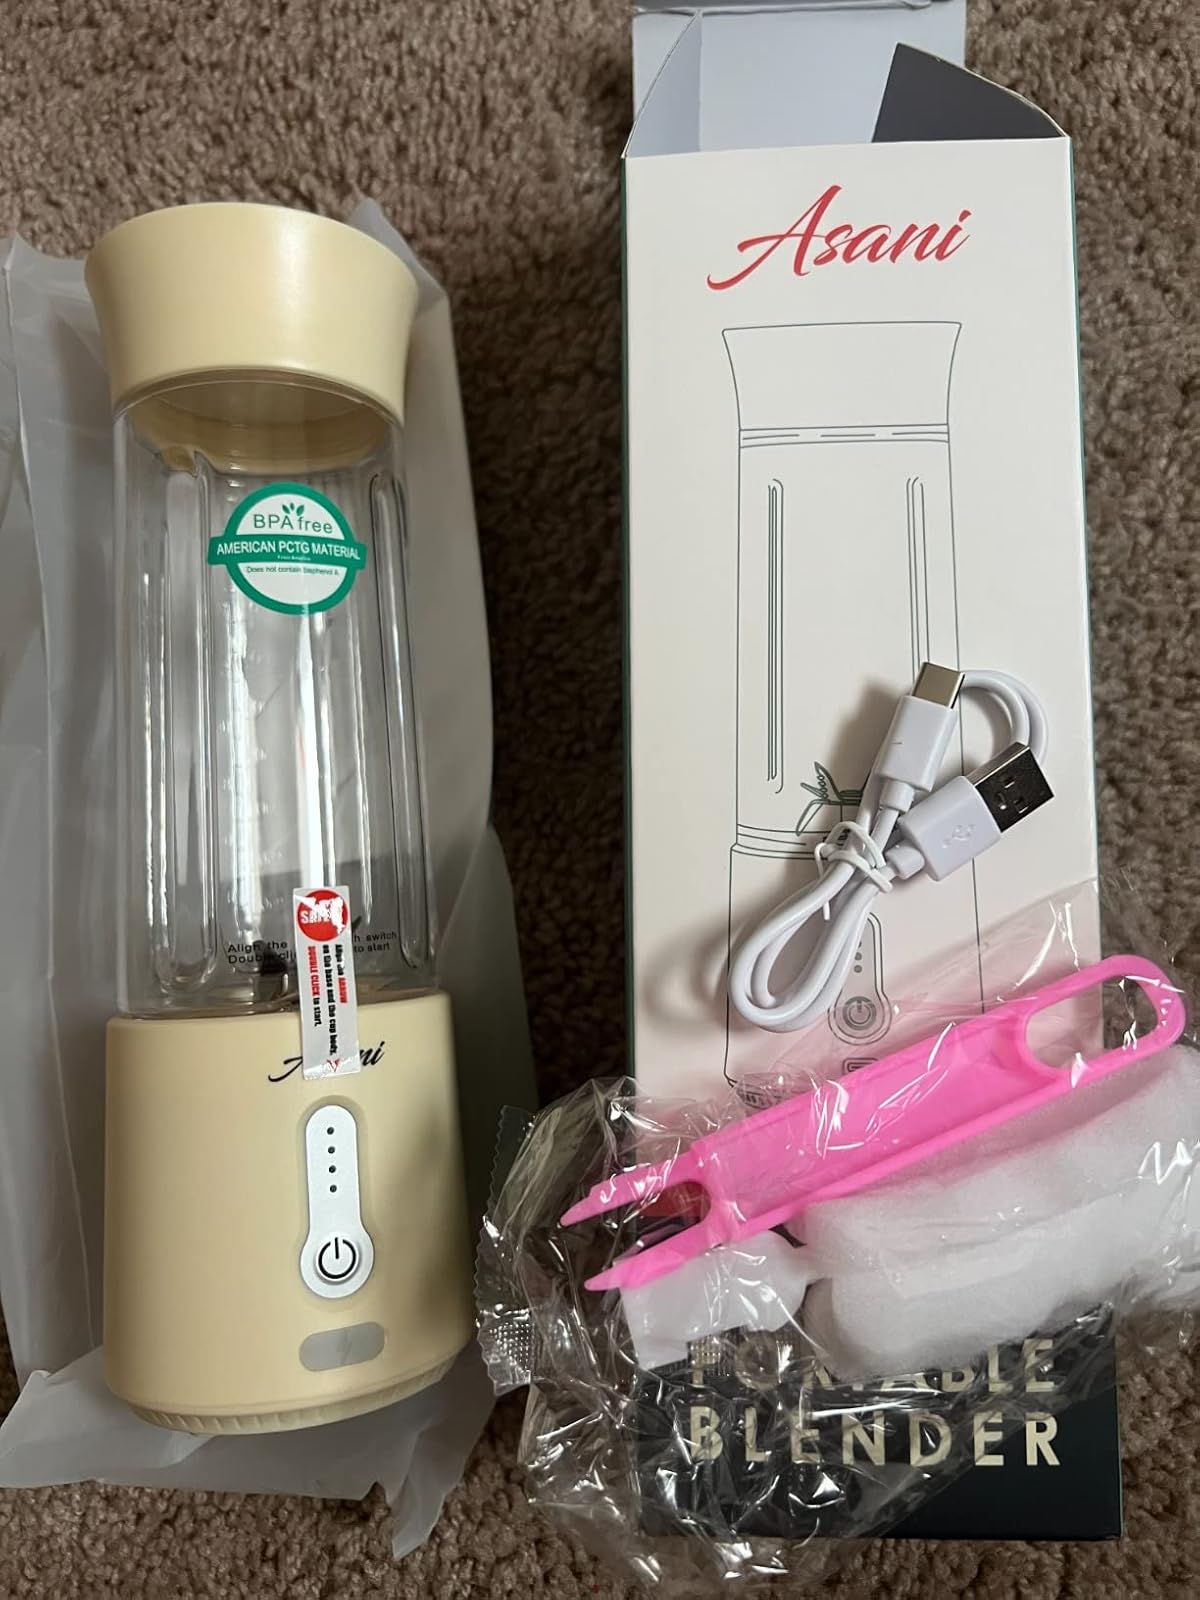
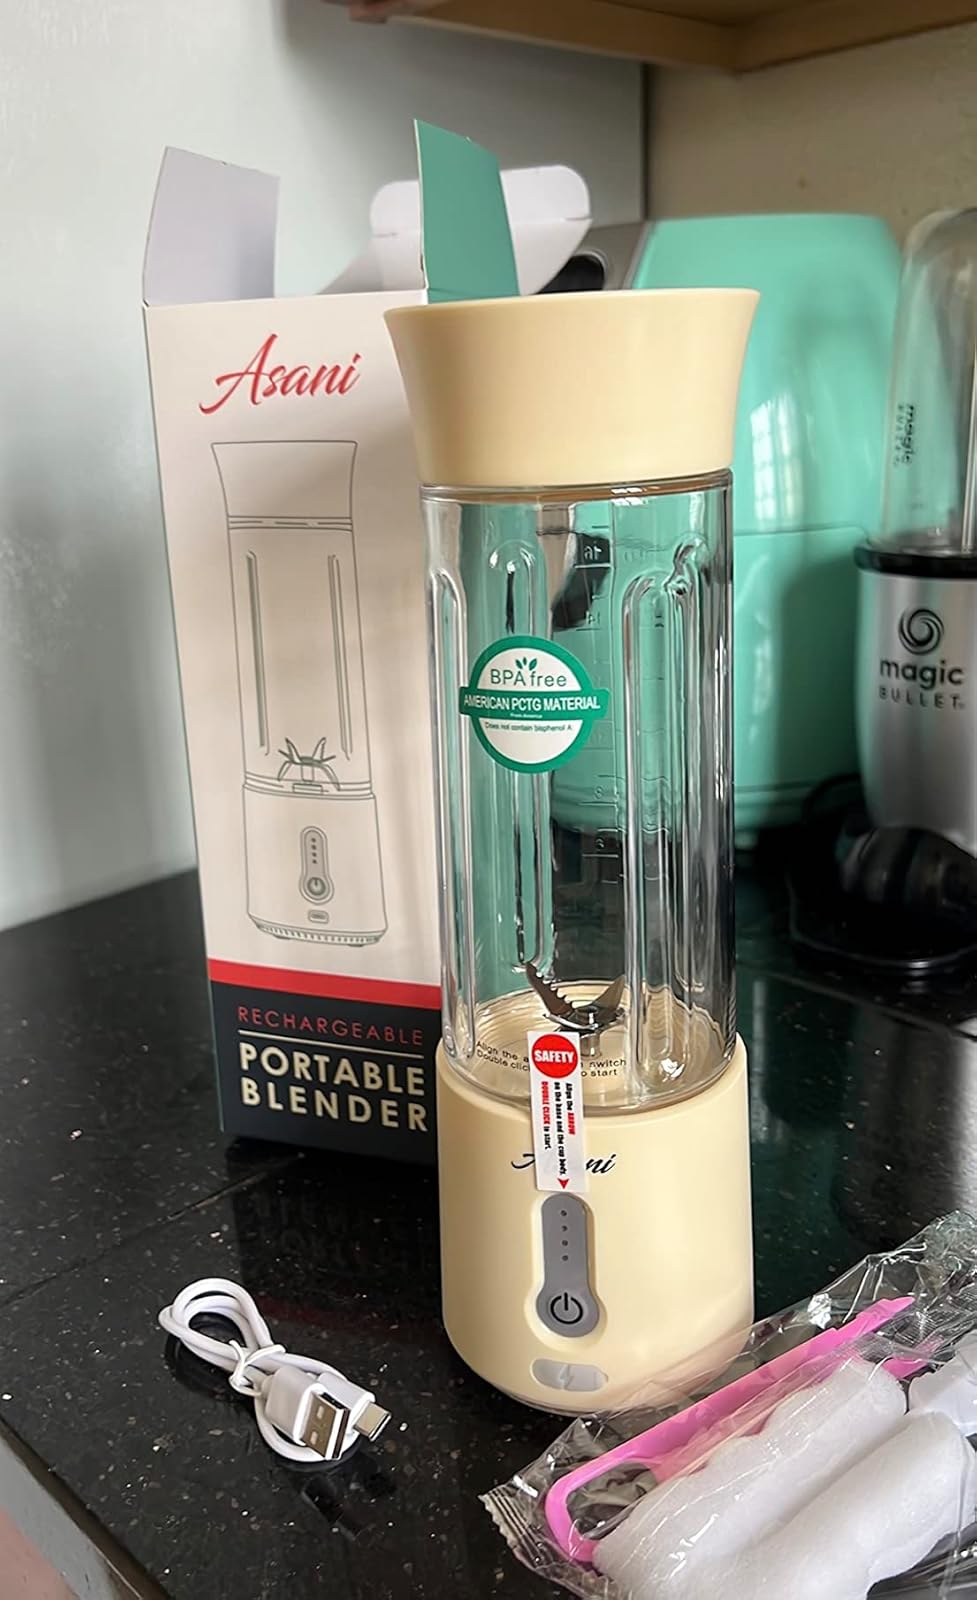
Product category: items_blender
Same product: yes